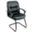
Label: chair